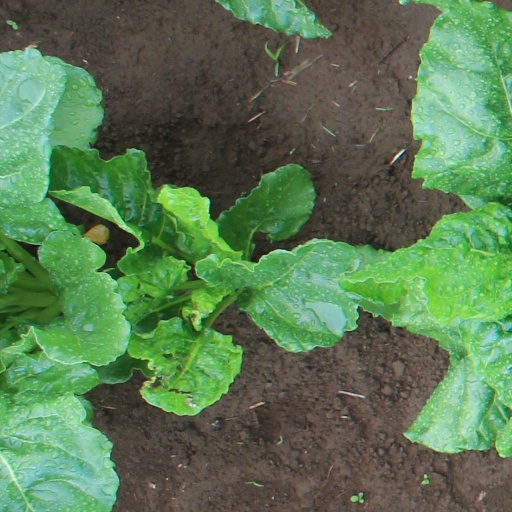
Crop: sugar beet